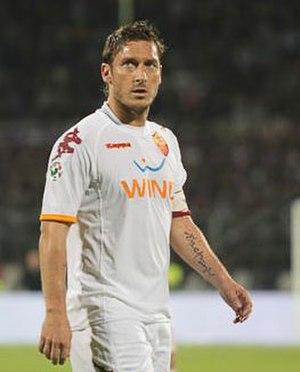
Francesco Totti, né le 27 septembre 1976 à Rome, est un footballeur international italien devenu dirigeant sportif. Il évoluait au poste d'attaquant ou de milieu de terrain offensif à l'AS Roma durant la totalité de sa carrière de 1993 à 2017. Champion du monde en 2006, il est reconnu pour son exceptionnelle longévité et sa fidélité absolue envers son équipe de cœur, la Roma, disputant vingt-cinq saisons professionnelles au club jusqu'à plus de quarante ans.